Peter Bell II: The Hunt for the Czar Crown

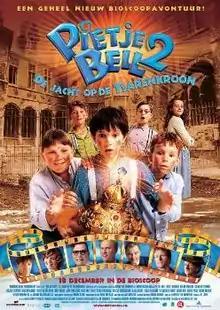
Theatrical release poster

Peter Bell II: The Hunt For The Czar Crown is a 2003 Dutch family comedy film written and directed by Maria Peters. It is a sequel to "Peter Bell: The Movie", based on the "Pietje Bell" books by Chris van Abkoude.